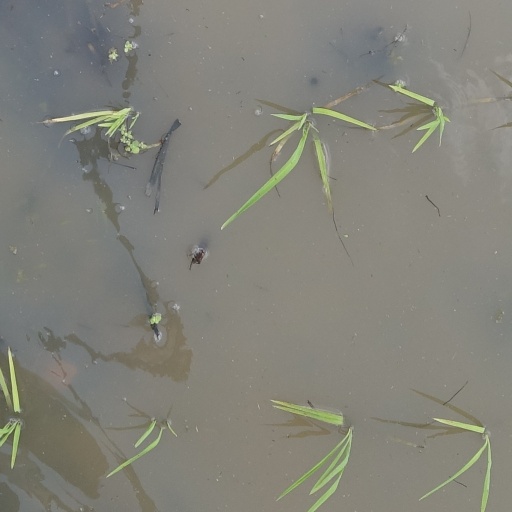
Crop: rice